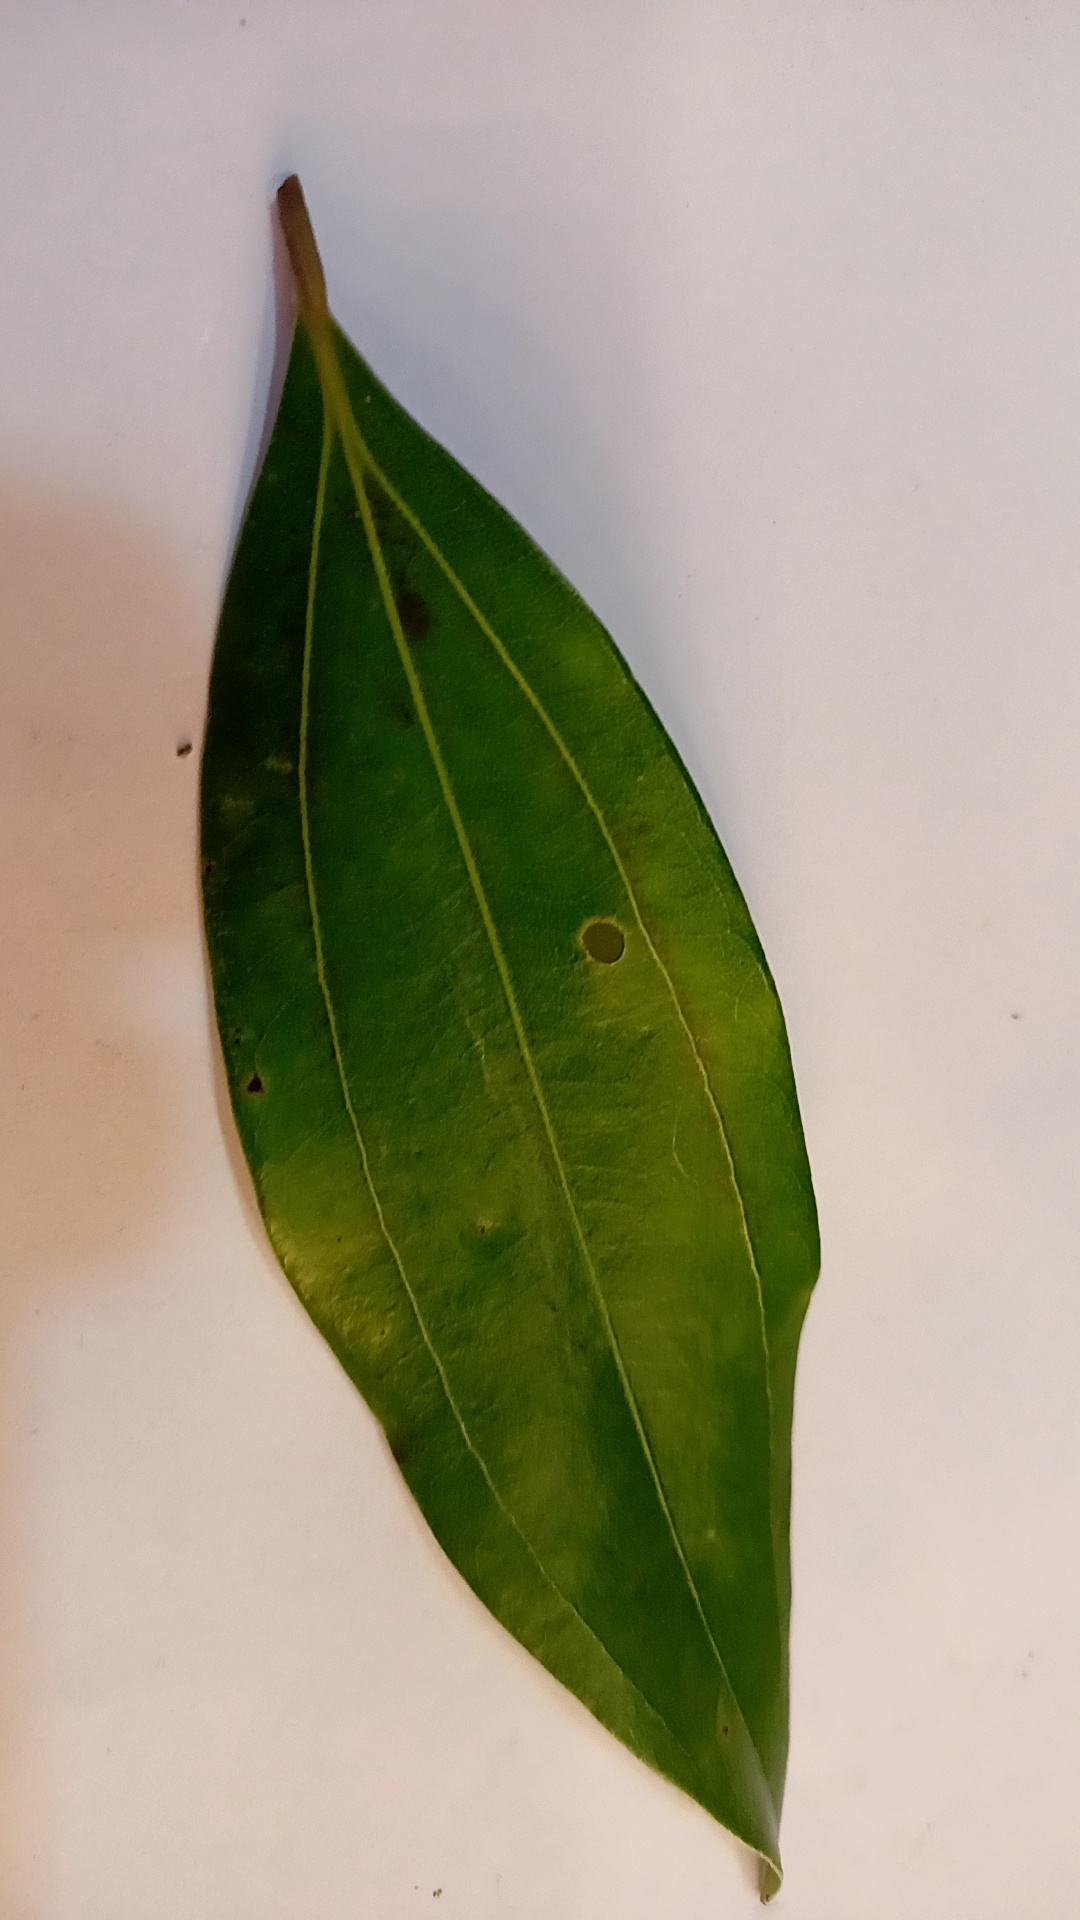
Label: Disease